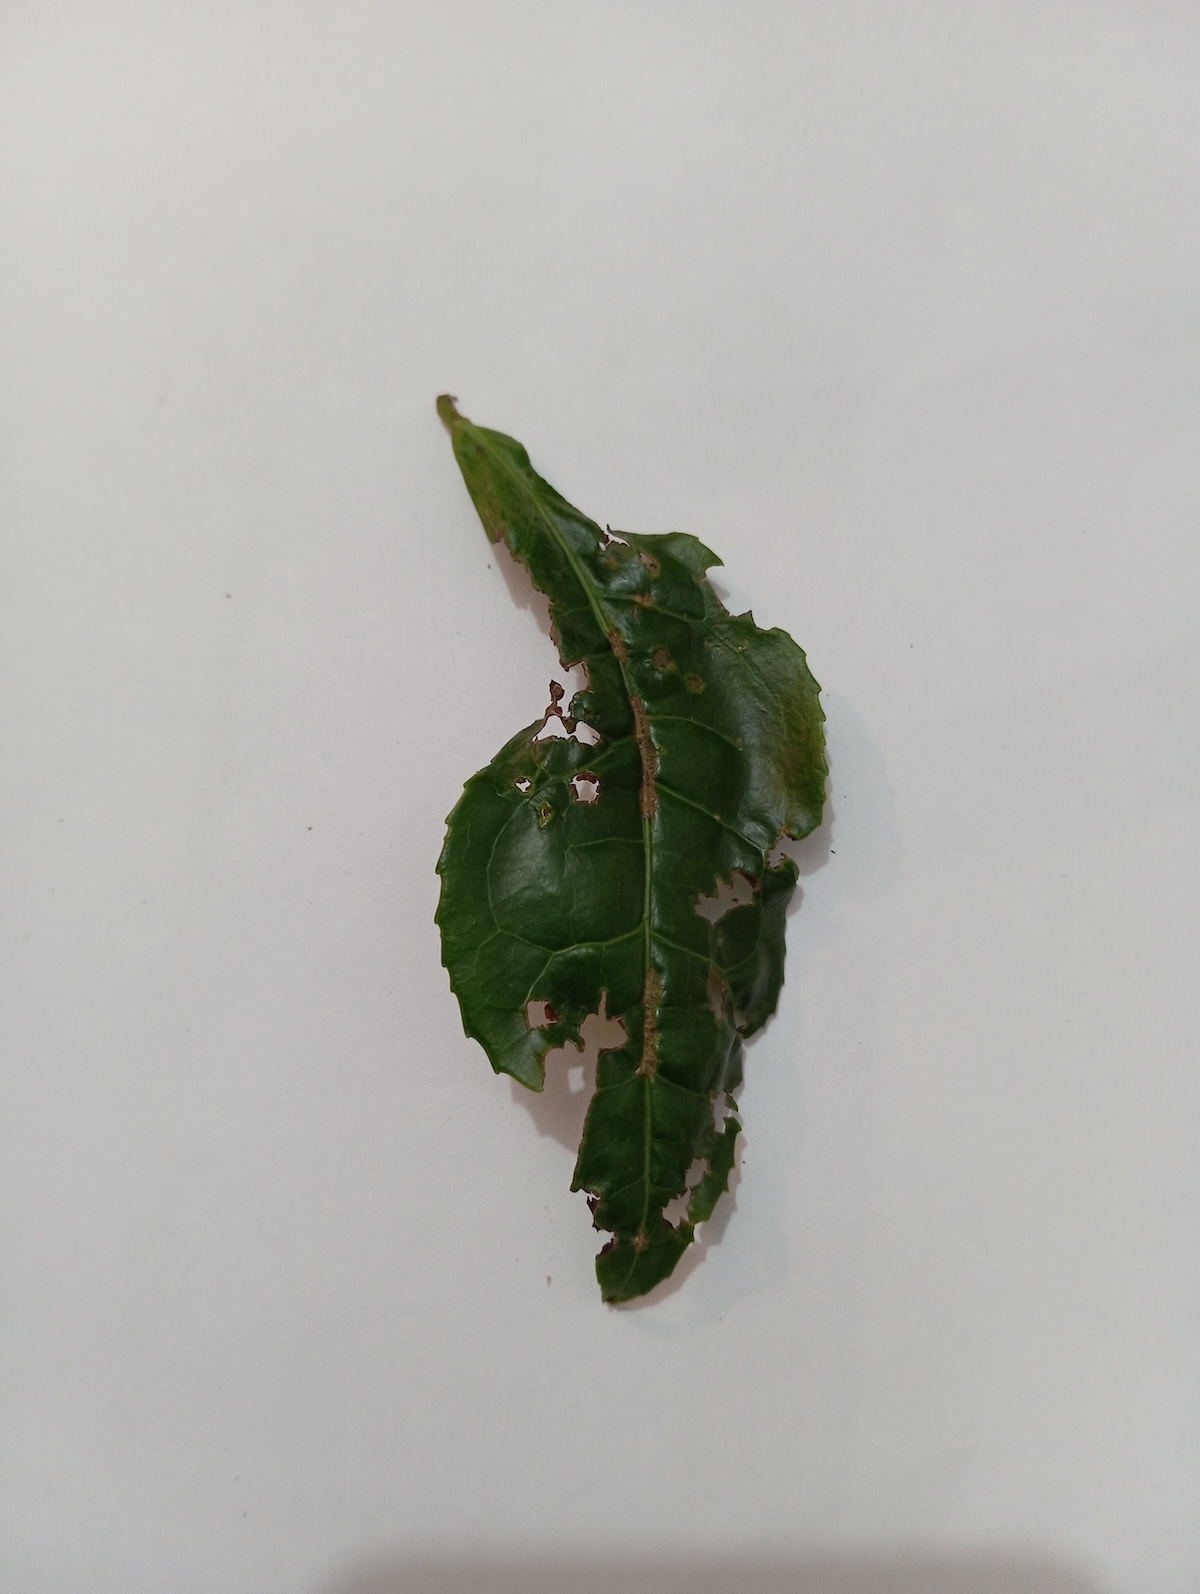
Label: Green mirid bug